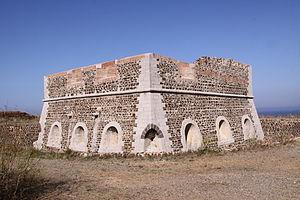
Le Fort Carré de Collioure (1ère moitié du 18ème siècle) est un édifice militaire. Le Fort Carré fait partie de l' ensemble ""Fort Carré, Tour de l' Etoile et caponnière"" qui ne forme qu'un seul MH. Monument Historique classé en 1991. PA00104002. Collioure, Pyrénées-Orientales, France This building is classé au titre des Monuments Historiques. It is indexed in the Base Mérimée, a database of architectural heritage maintained by the French Ministry of Culture,
Cet article recense les monuments historiques des Pyrénées-Orientales, en France.
Le fort carré et la tour de l'Étoile sont un ensemble d'ouvrages défensifs du XVIIIᵉ siècle situé à Collioure, dans le département français des Pyrénées-Orientales.